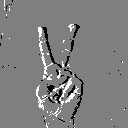
ASL letter: v